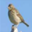
Label: bird